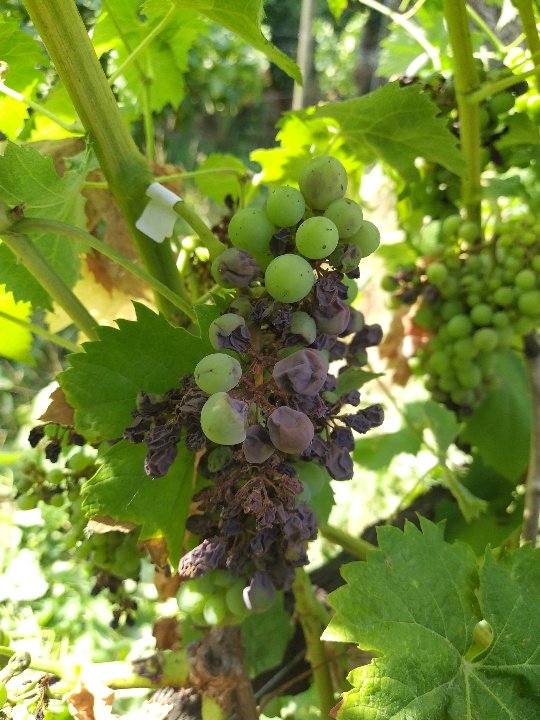
Berries visible: 86
Grape clusters: 2